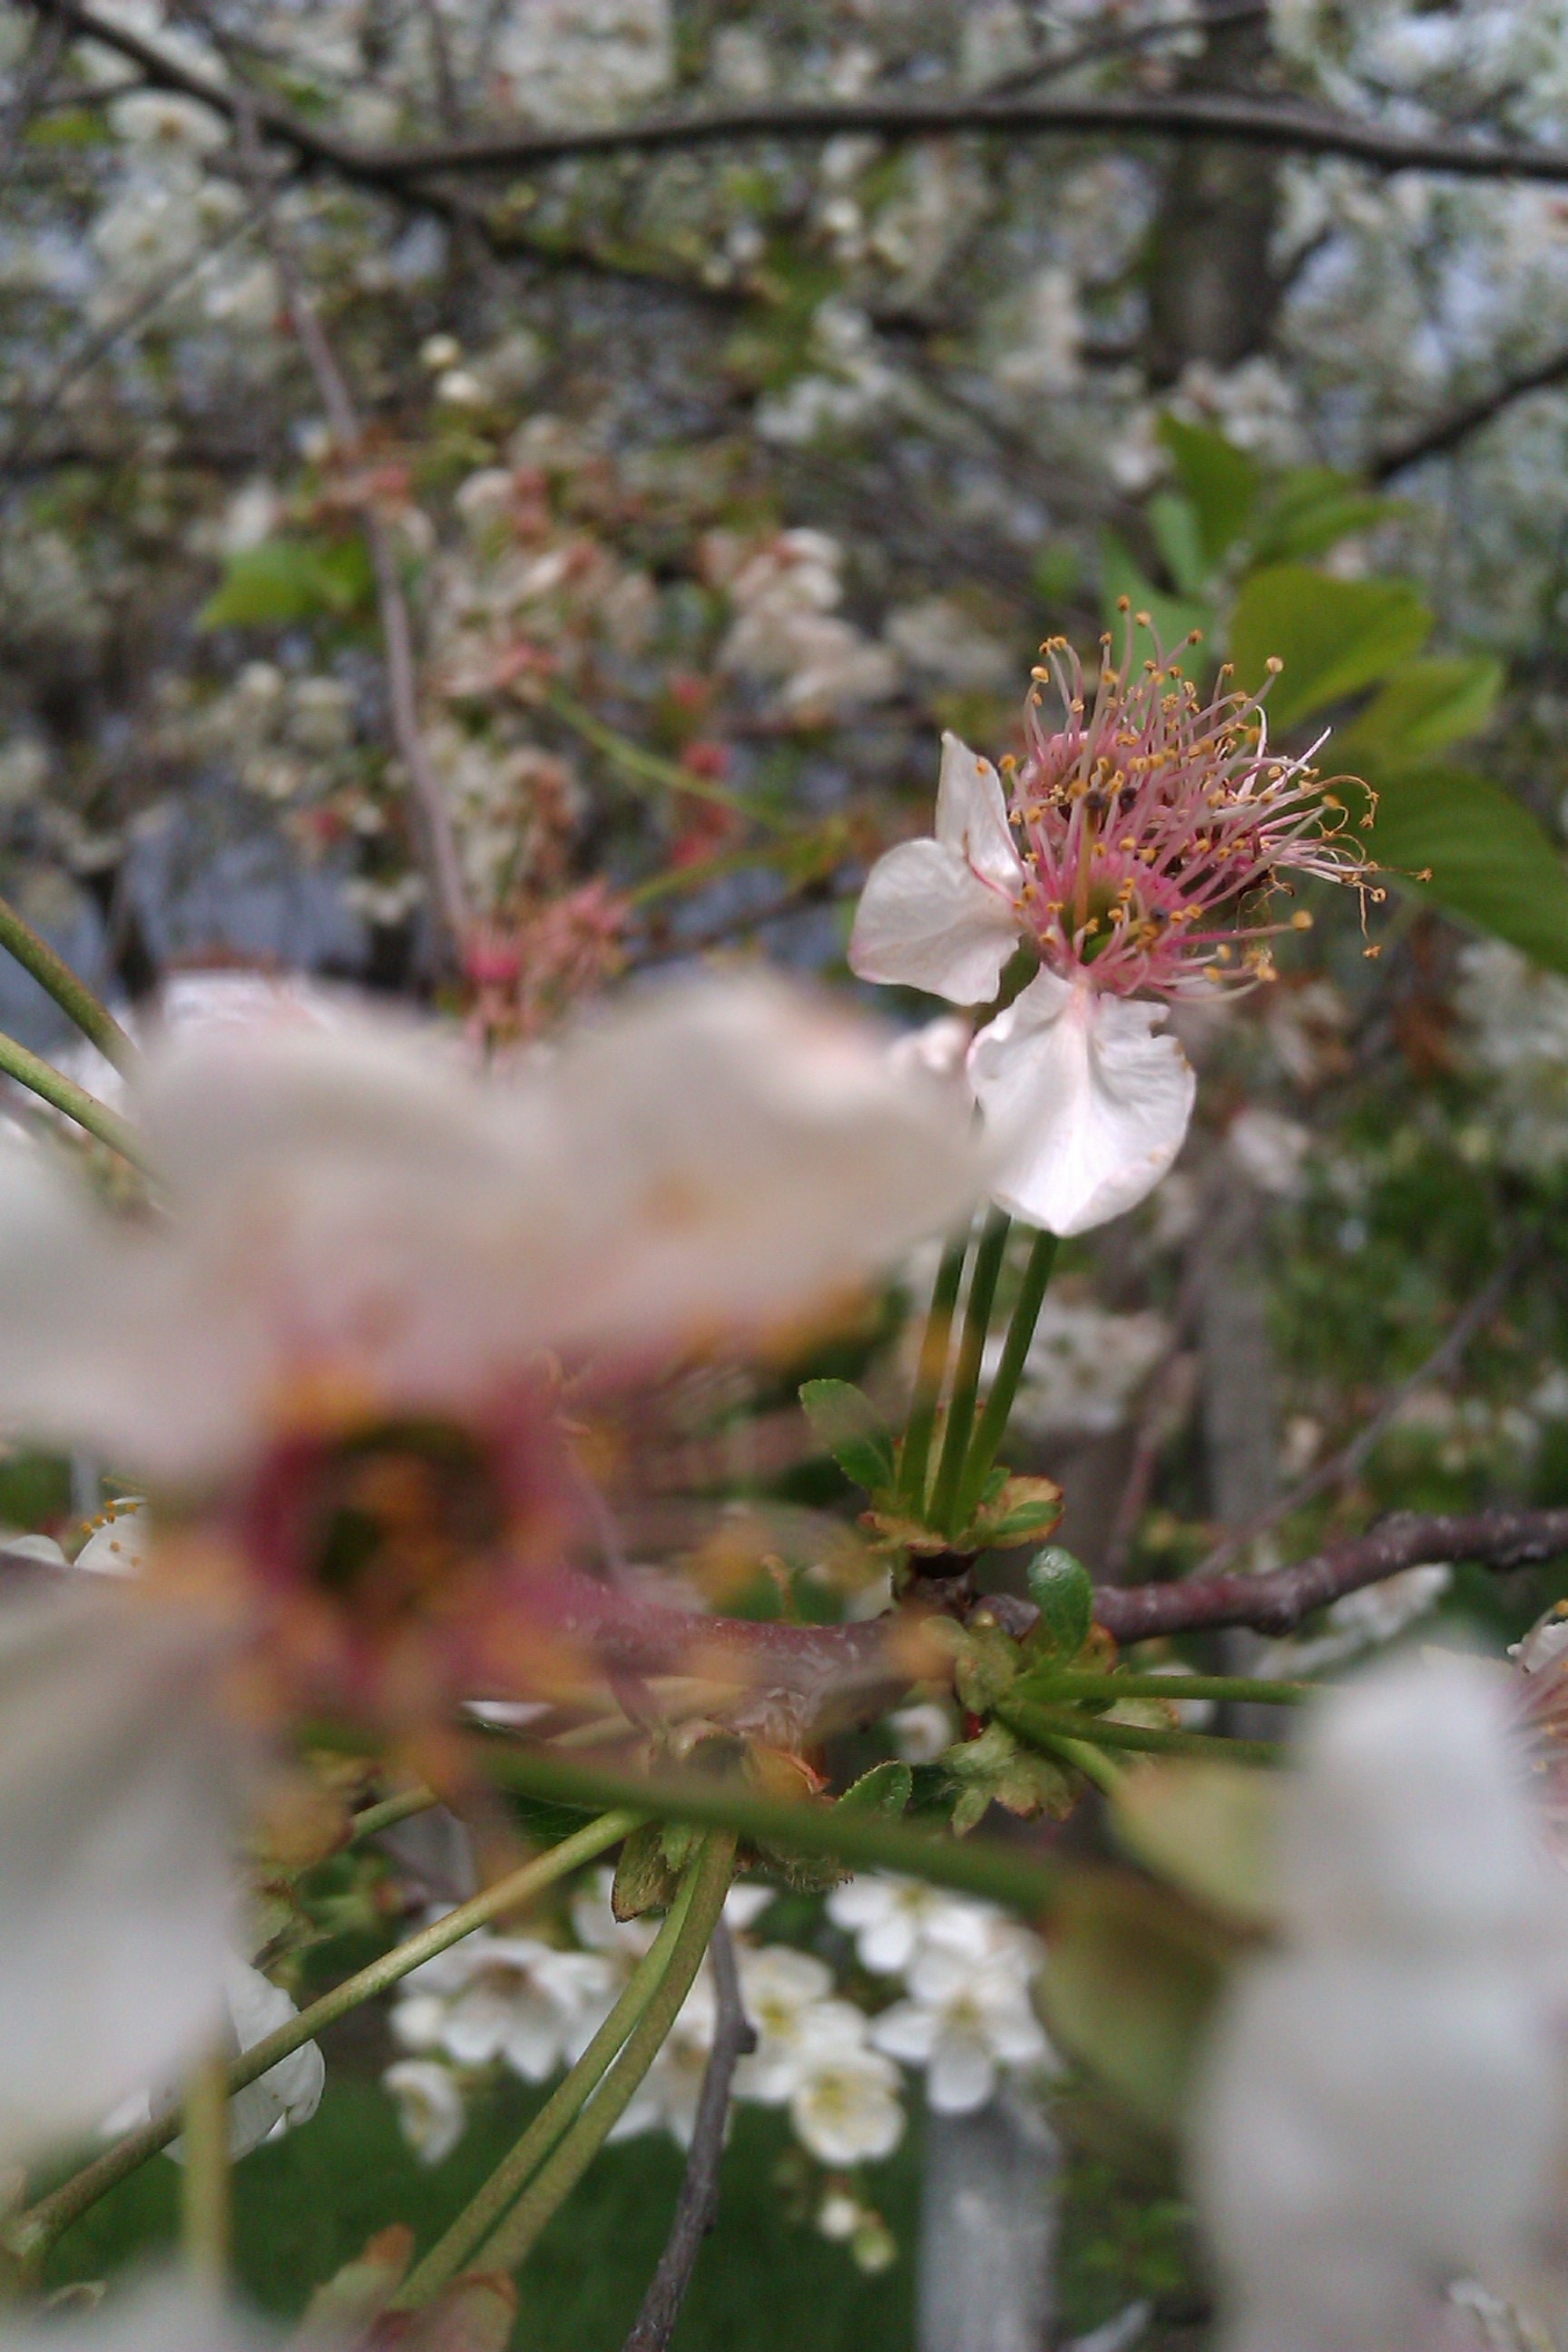
tree, nature, branch, blossom, plant, leaf, flower, spring, autumn, botany, garden, flora, season, cherry blossom, wildflower, shrub, flowering plant, woody plant, land plant